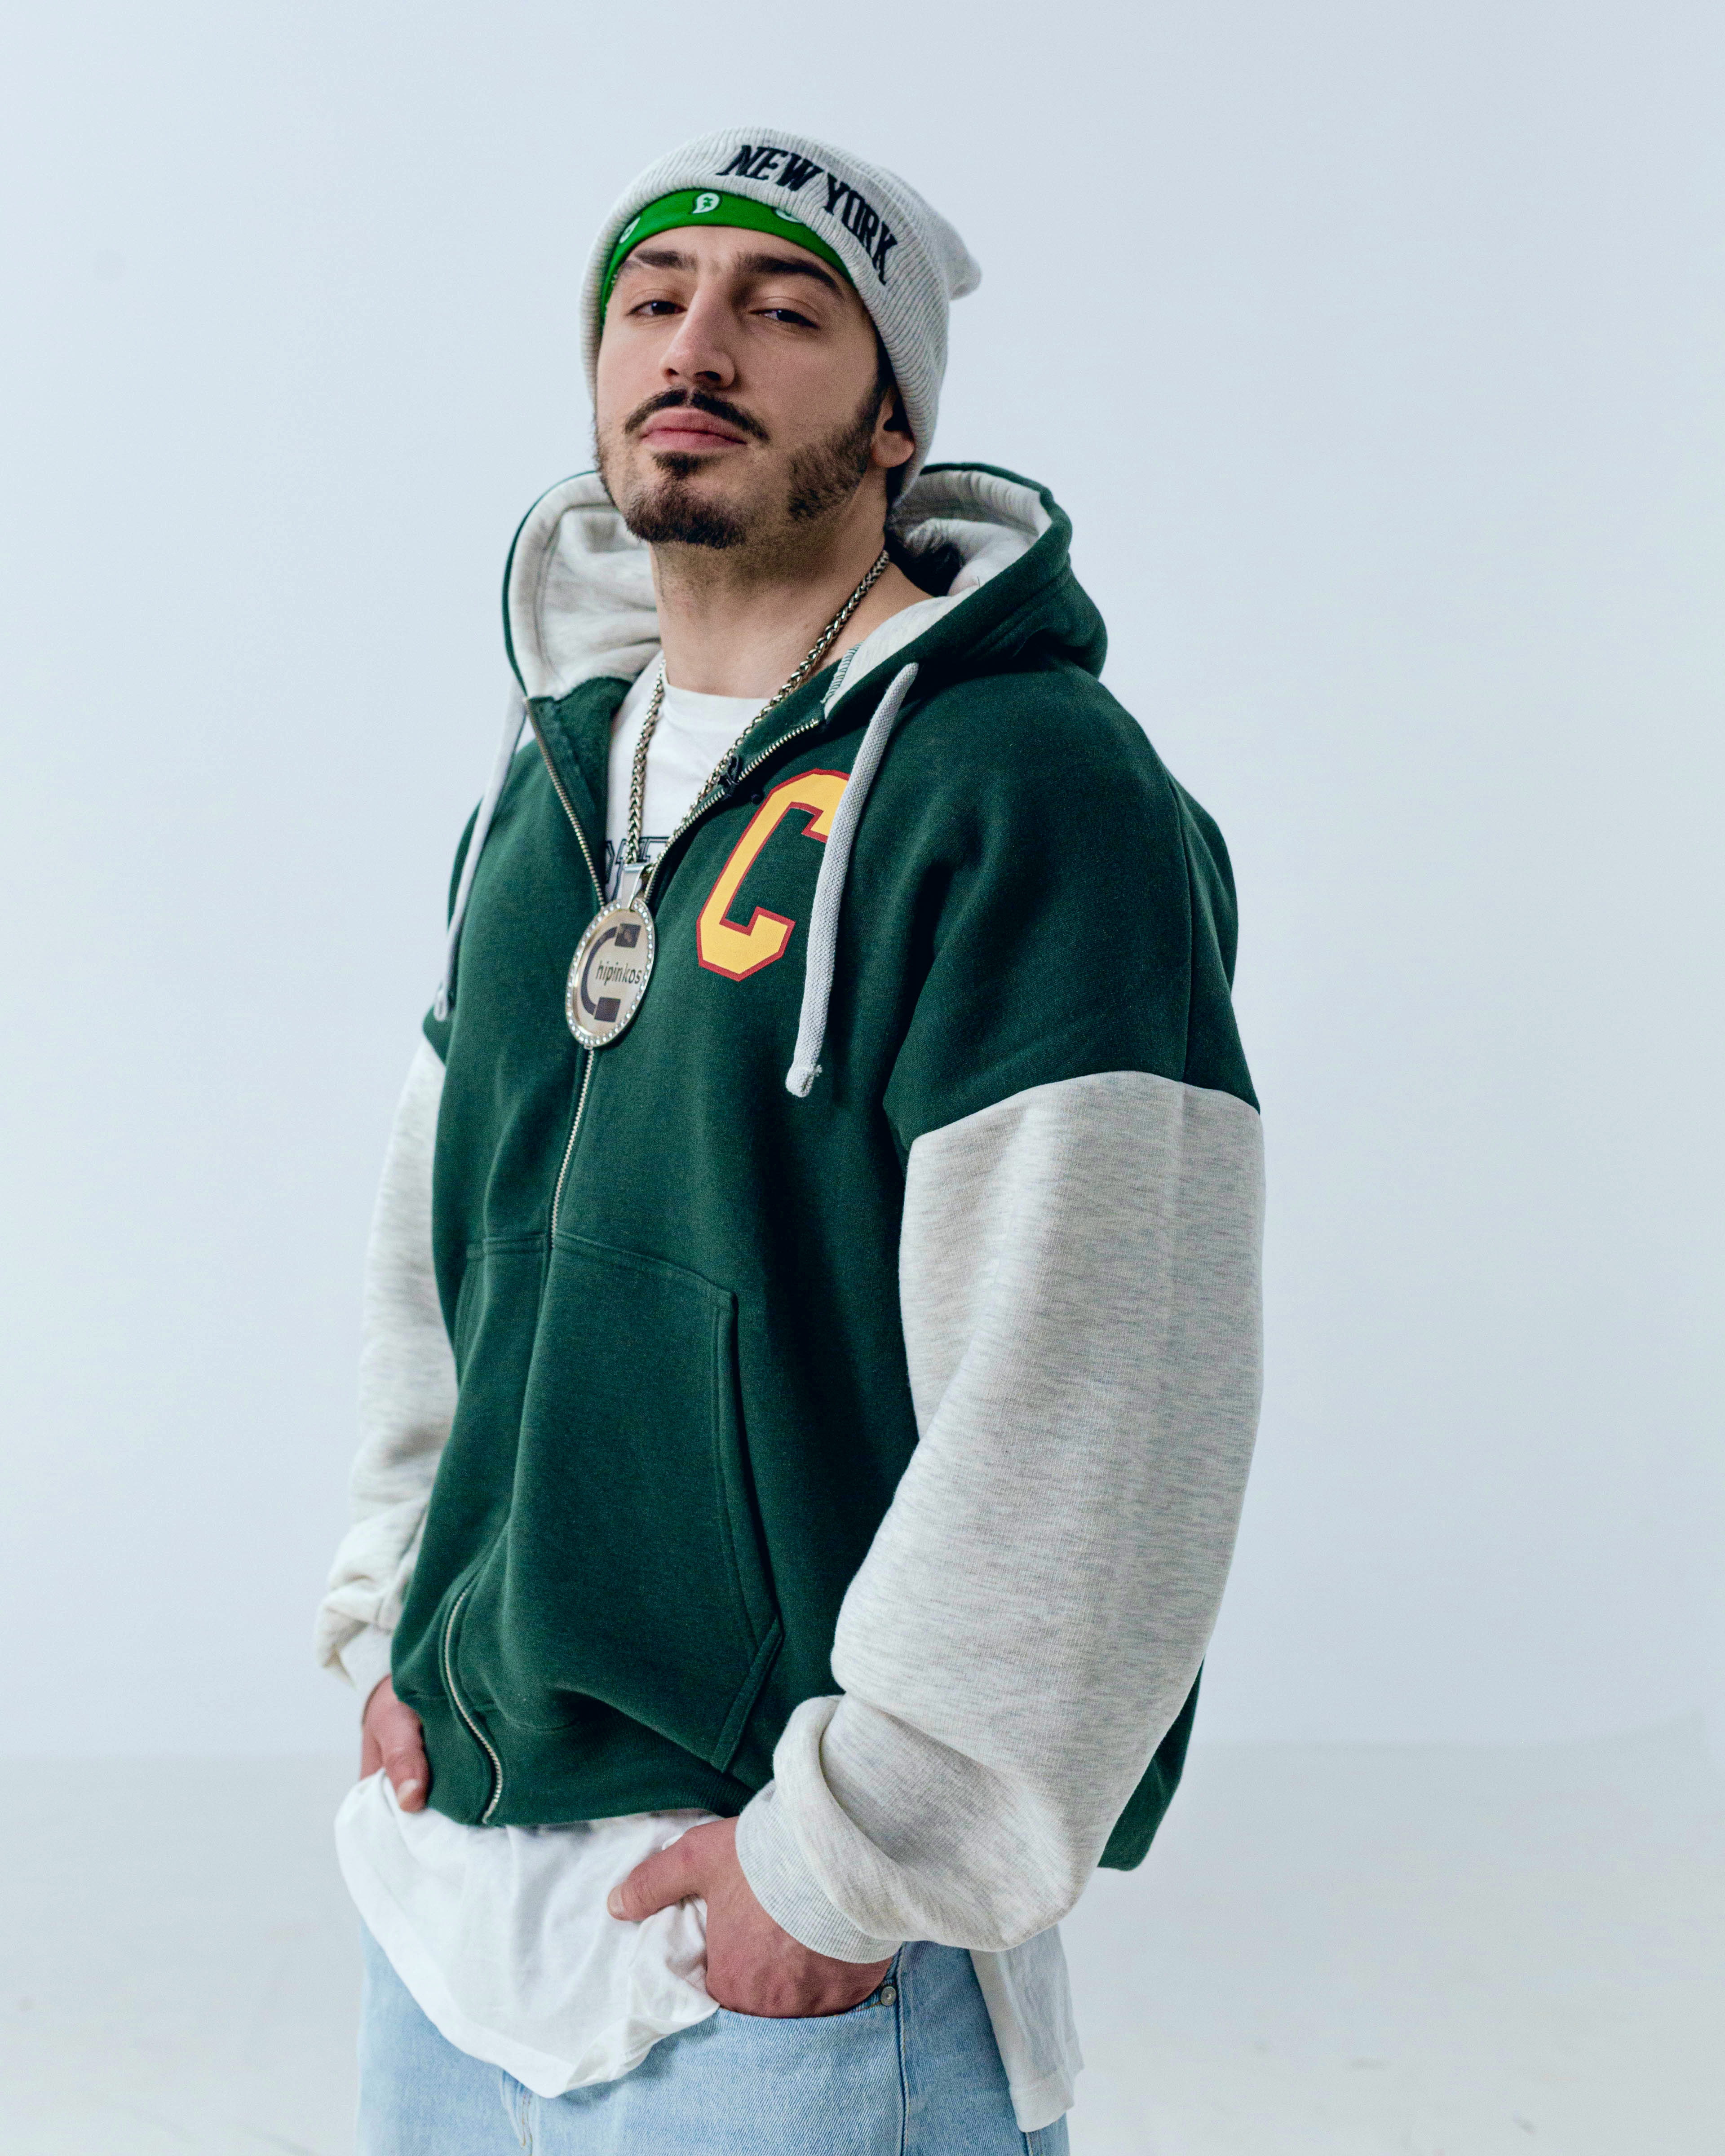
gangsta, rap, arm, eye, glove, jersey, beard, sleeve, gesture, headgear, jacket, street fashion, cap, player, electric blue, event, facial hair, moustache, sportswear, uniform, personal protective equipment, hoodie, winter, holiday, fur, fictional character, costume, polar fleece